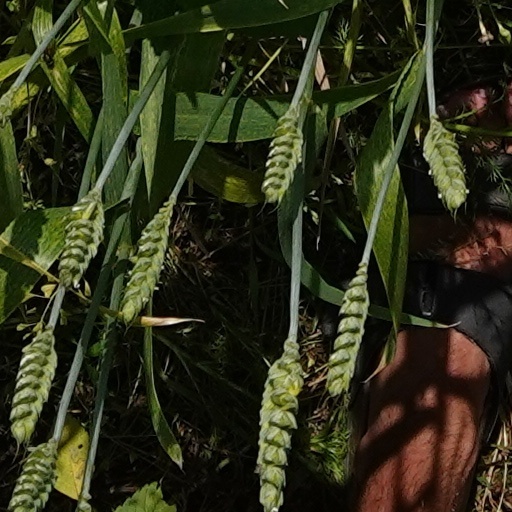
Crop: wheat